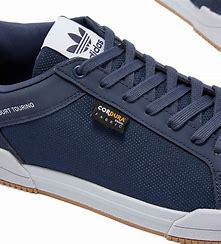
Brand: Adidas
Model: Court Tourino